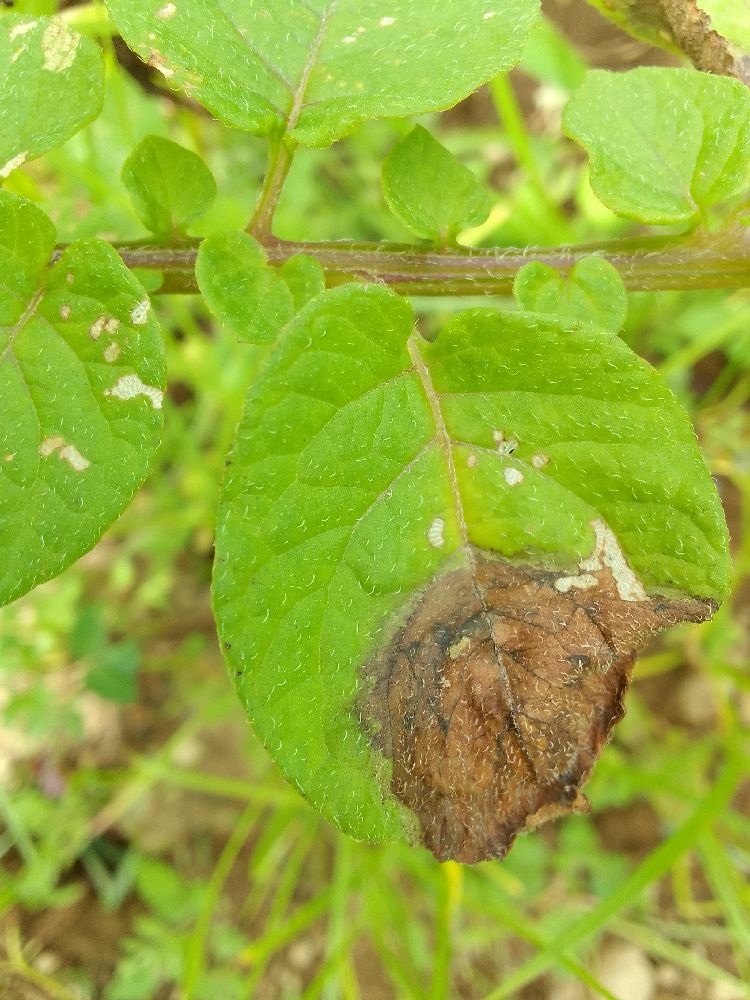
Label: Late blight